Super Mario Bros. Wonder

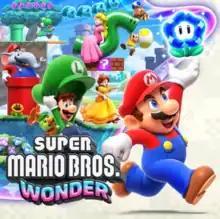
Menu icon, prominently featuring Mario grabbing the Wonder Flower

is a 2023 platform game developed and published by Nintendo for the Nintendo Switch. It is the first traditional side-scrolling "Super Mario" game since "New Super Mario Bros. U" (2012). The player controls Mario, Luigi, and their friends as they attempt to stop Bowser, who plots to take over a new land known as the Flower Kingdom after using the magical Wonder Flower to fuse himself with the kingdom's castle.